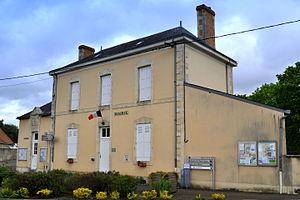
Mairie de Saint-Jean-du-Bois (Sarthe)
Saint-Jean-du-Bois est une commune française, située dans le département de la Sarthe en région Pays de la Loire, peuplée de 626 habitants.